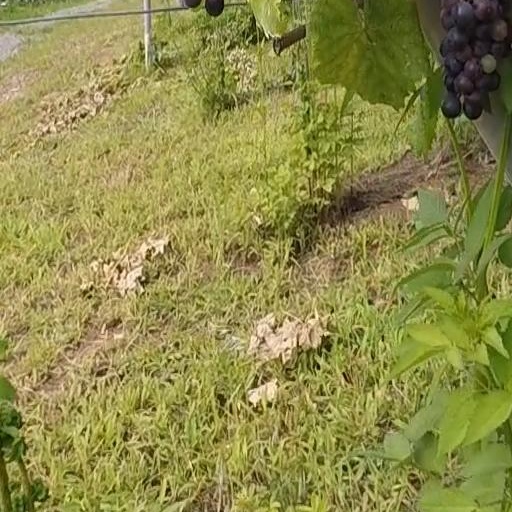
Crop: grape